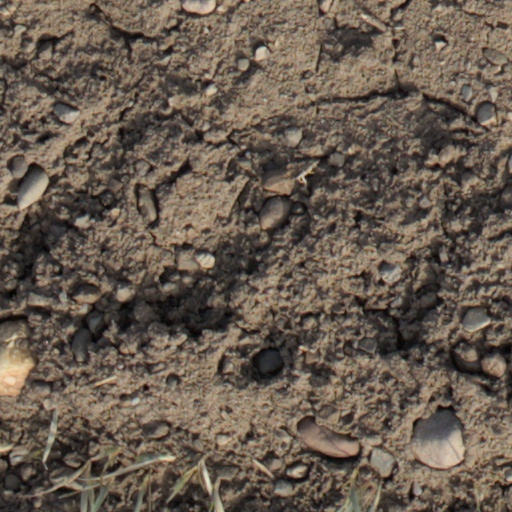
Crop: wheat